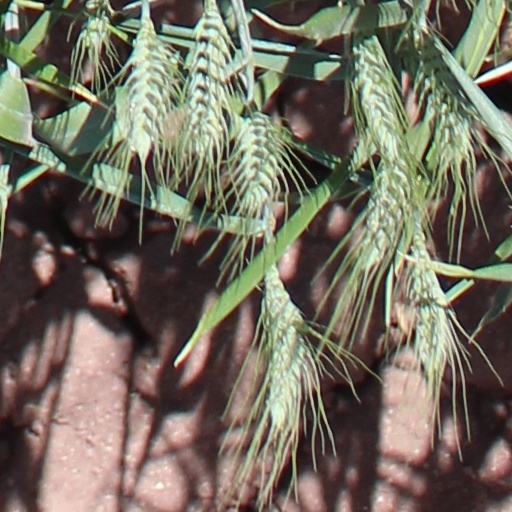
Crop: wheat